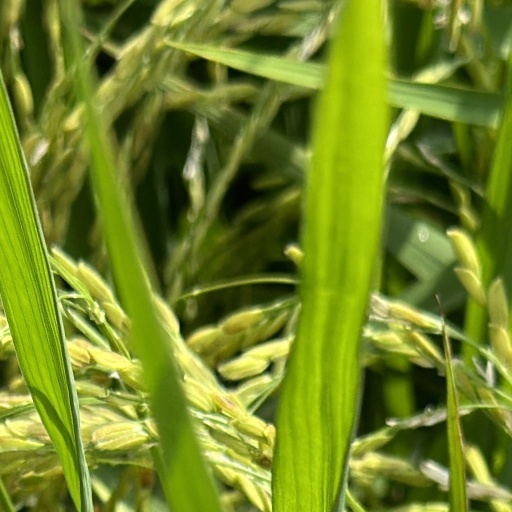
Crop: rice